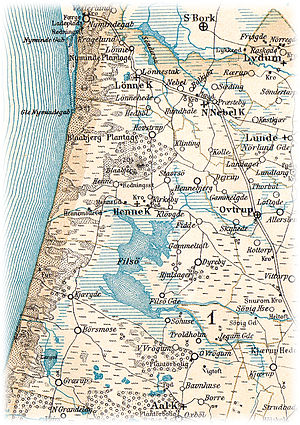
Filsø / Historie
Filsø i slutningen af 1800-tallet, efter den første afvanding.
Kort over den afvandede Filsø den nordvestlige del af da:Ribe Amt
Filsø eller Fiilsø er en ca. 915 ha stor sø i Sydvestjylland, sydøst for Henne Strand og syd for Henne Kirkeby, i den tidligere Blåbjerg Kommune, nu Varde Kommune. Søen er delt i to hovedsøer: Mellemsøen i midten og Søndersøen mod syd. I Mellemsøen findes holmene Storeholm, Gåseholm, Povlspold og Brasenholm. I Søndersøen Hjorteholm, Aagesholm, Traneholm og Lille Traneholm. Til søen regnes dog sommetider også den 70 ha store Fidde Sø mod nordøst, der tidligere var en del af søen og indtil 2012 bar søens navn.